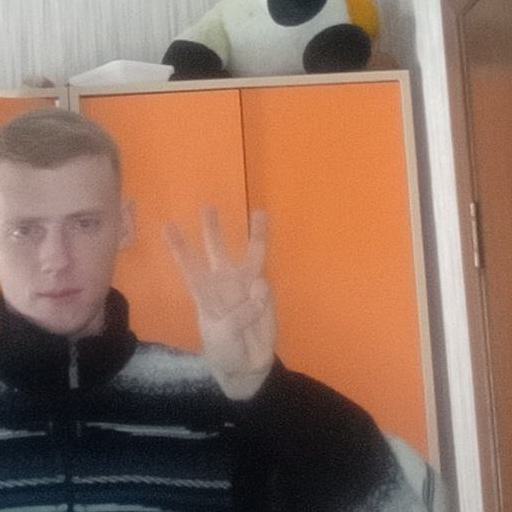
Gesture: three